WrestleMania 31

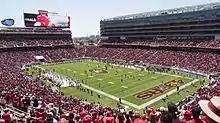
The event was held at Levi's Stadium in Santa Clara, California.

WrestleMania is WWE's flagship professional wrestling pay-per-view (PPV) and livestreaming event, having first been held in 1985. It was the company's first pay-per-view produced and was also WWE's first major event available via livestreaming when the company launched the WWE Network in February 2014. It is the longest-running professional wrestling event in history and is held annually between mid-March to mid-April. It was the first of WWE's original four pay-per-views, which includes Royal Rumble, SummerSlam, and Survivor Series, referred to as the "Big Four". The event has been described as the Super Bowl of sports entertainment. Much like the Super Bowl, cities bid for the right to host the year's edition of WrestleMania. Announced on December 9, 2013, WrestleMania 31 was scheduled to be held on March 29, 2015, at Levi's Stadium in the San Francisco Bay Area city of Santa Clara, California. It was the first WrestleMania event to be held in the San Francisco Bay Area, the sixth to be held in the state of California (after 2, VII, XII, 2000, and 21) and the sixth to be held in an open-air venue (after IX, XXIV, XXVI, XXVIII, and 29).